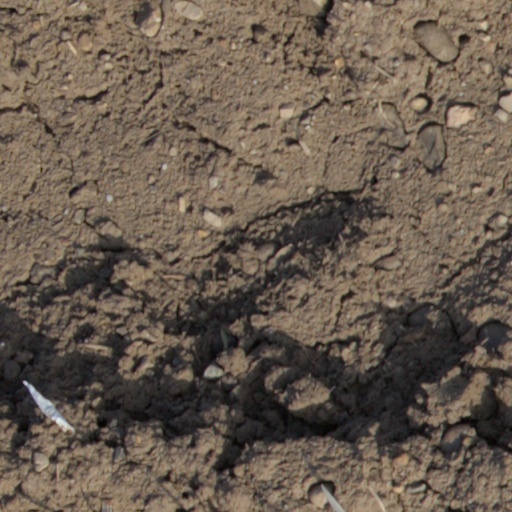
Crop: wheat